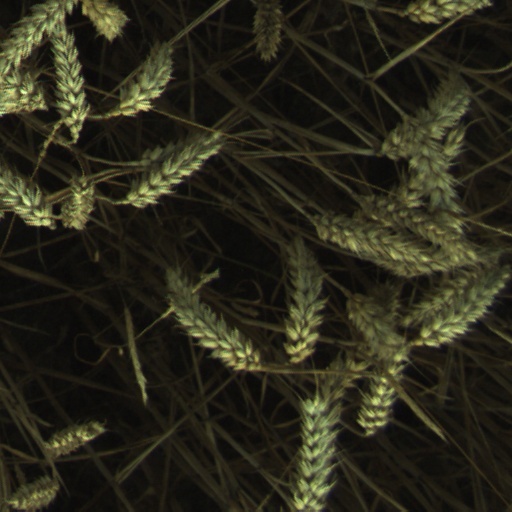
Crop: wheat